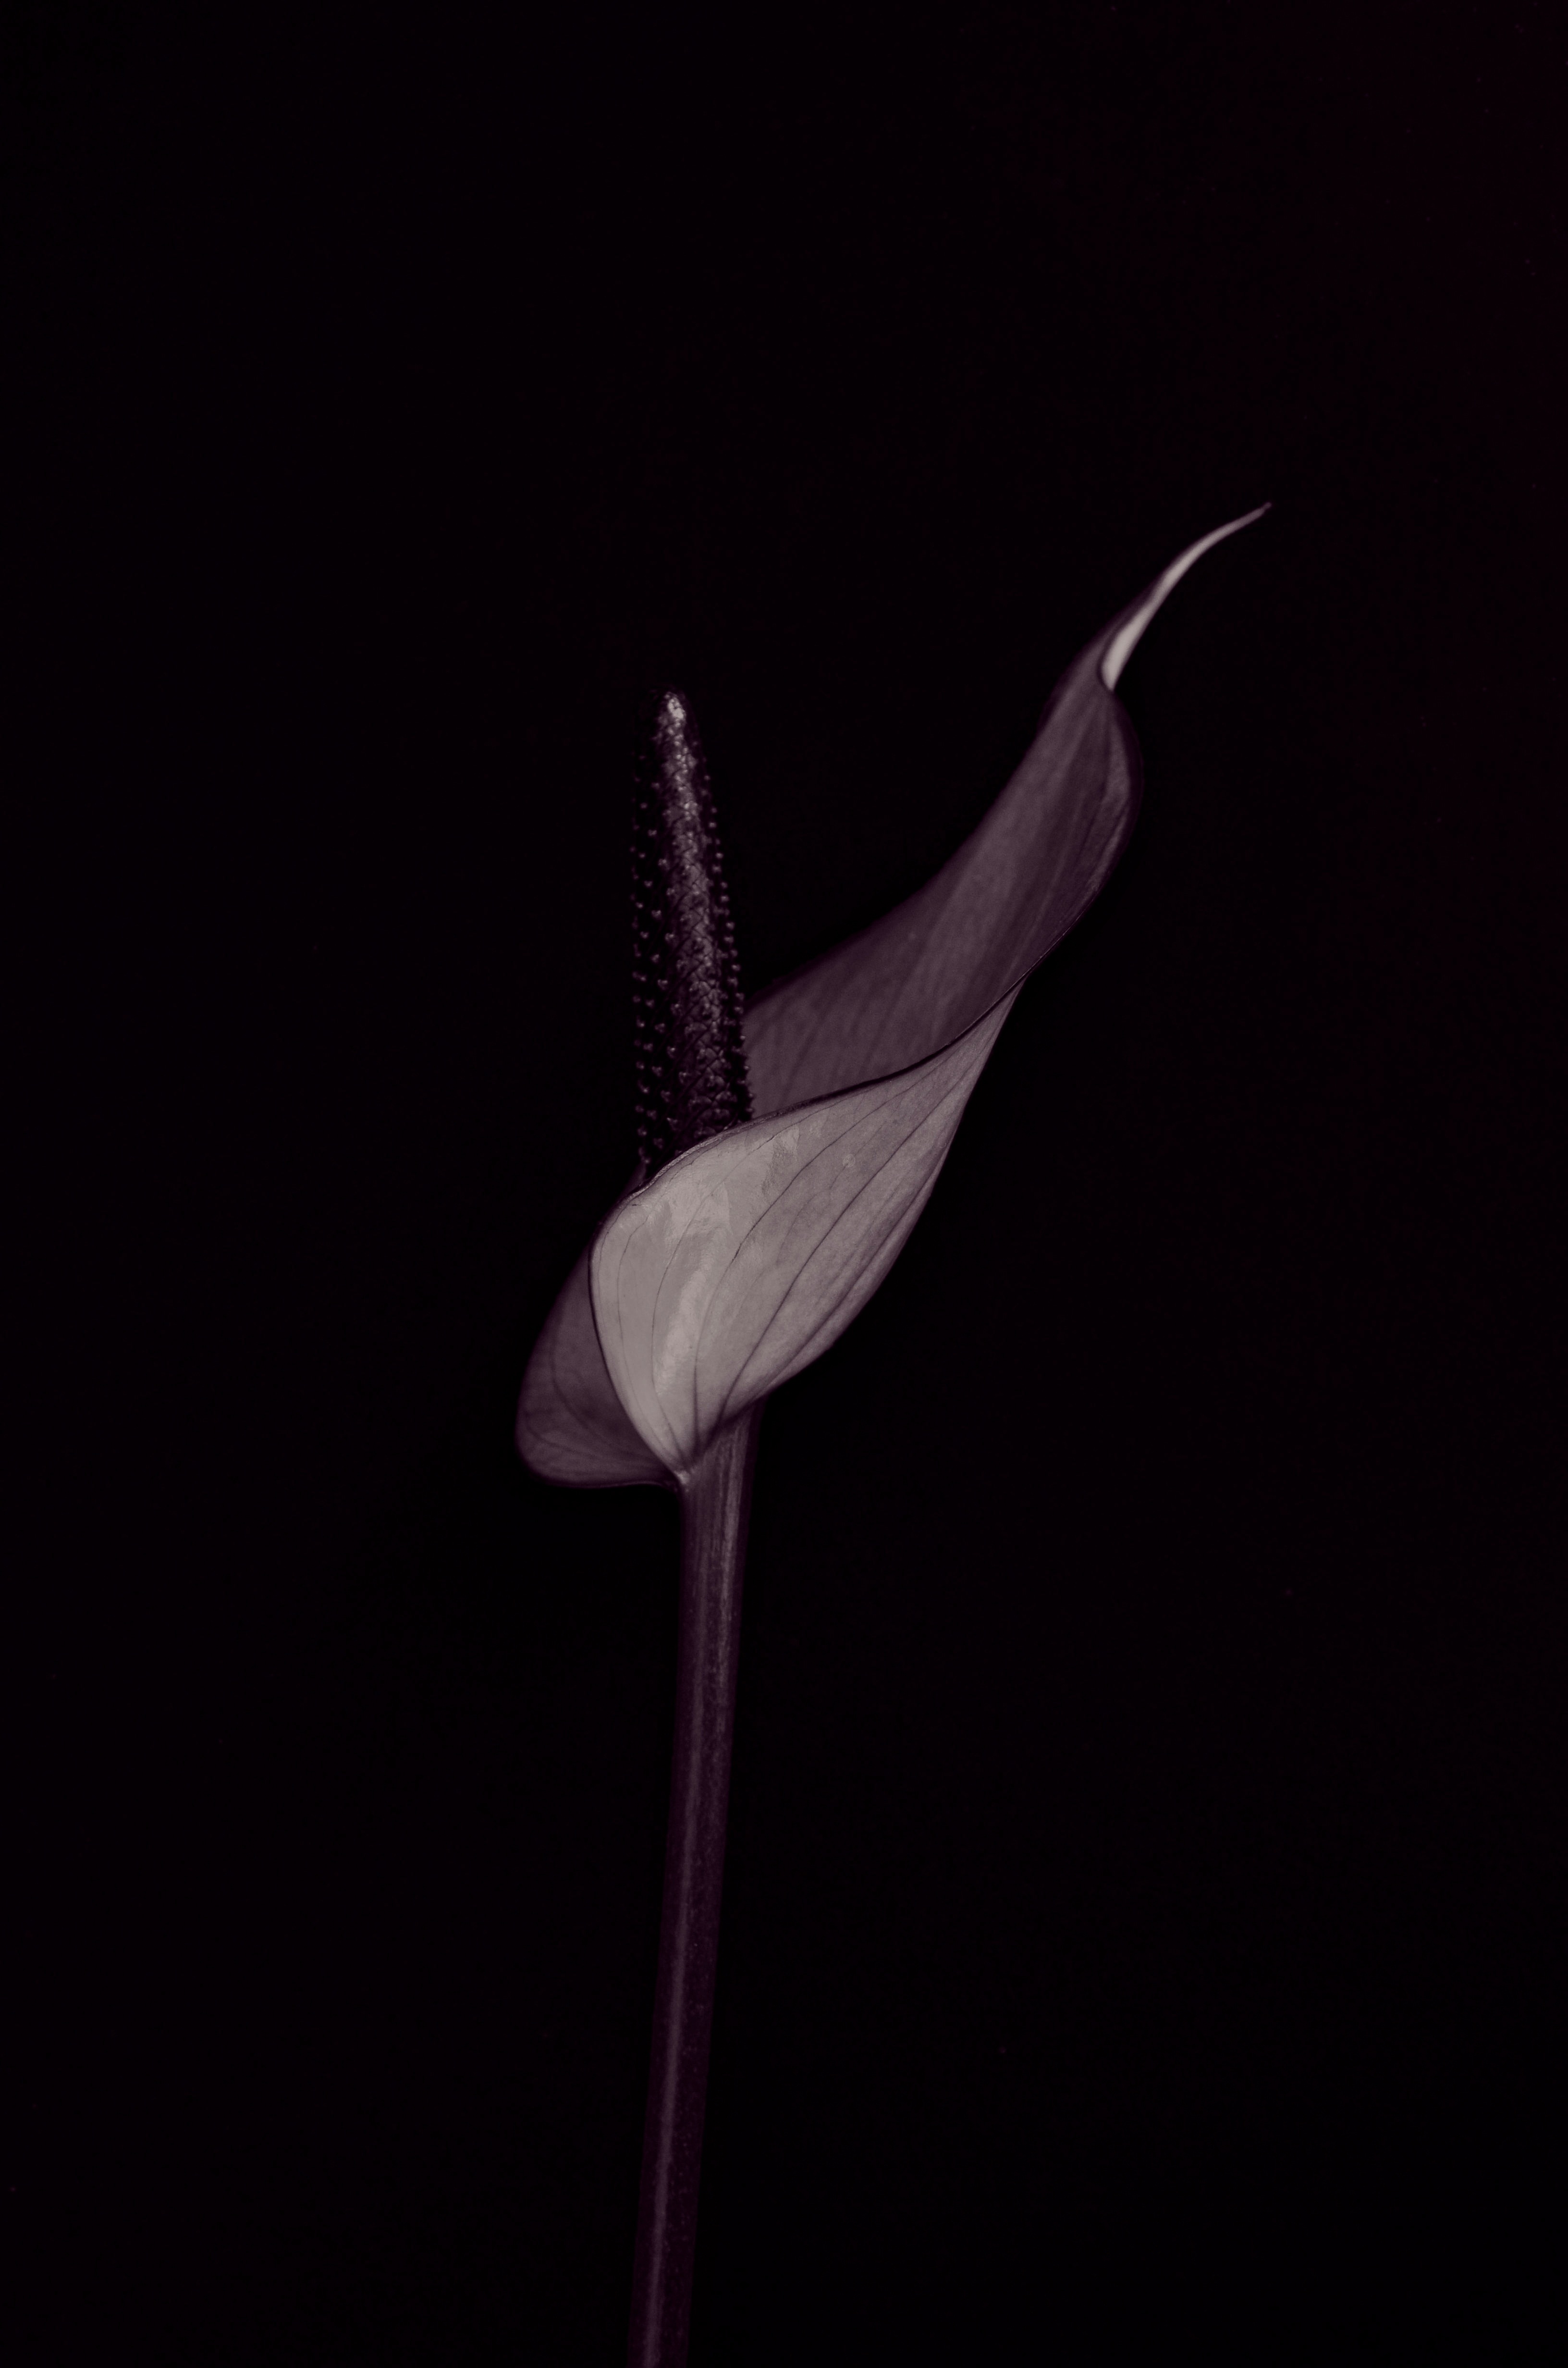
blossom, bird, wing, leaf, flower, purple, bloom, darkness, anthurium, water bird, macro photography, aerialist